Homage to Carl Philipp Emanuel Bach

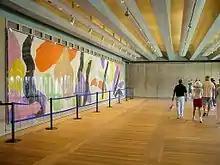
The tapestry in situ at the Utzon Room in 2007

Homage to Carl Philipp Emanuel Bach is a tapestry designed by the Danish architect Jørn Utzon. The tapestry was named by Utzon in honour of his favourite composer, Carl Philipp Emanuel Bach. It is 2.67 meters in height and 14.02 meters in length. It is made from wool and cotton.